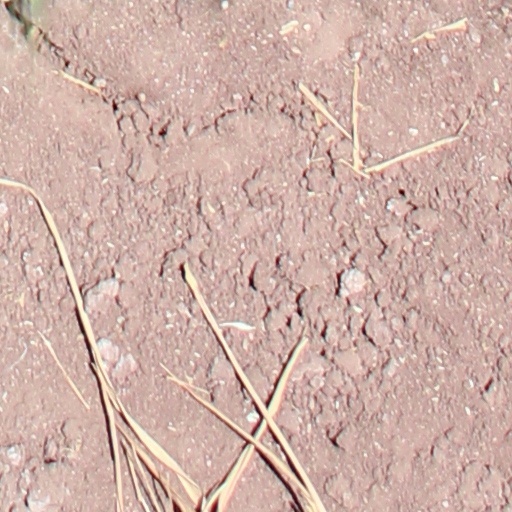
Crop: wheat